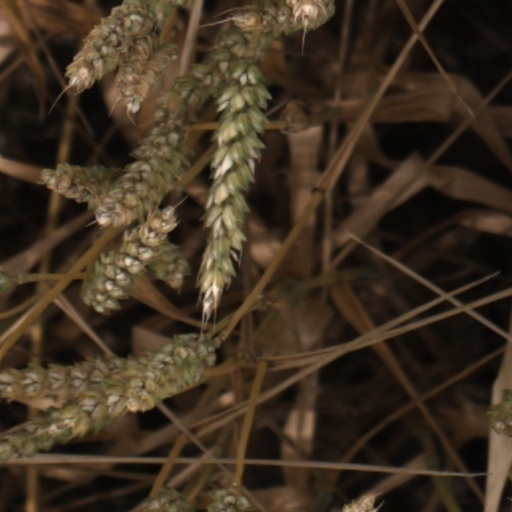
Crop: wheat